John W. Avery

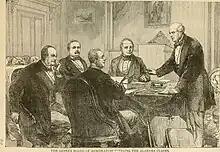
The Geneva Board of Arbitration settling the Alabama Claims.

After the Civil War, Avery started the John W. Avery & Co., a ship stores and general grocery business at 309 Water Street, New York City. He was a well-known merchant among the local Sandy Hook pilots. The store on Water Street had been for 40 years the regular "headquarters" for New York Sandy Hook pilots. At almost any time, up to a dozen of the pilots could be found lounging around there and exchanging stories of recent sailing adventures. He was collector and disburser for many pilots, collecting and disbursing their earnings. They would settle their accounts before they went to sea. Avery was also a merchant in Wolfeboro, New Hampshire.